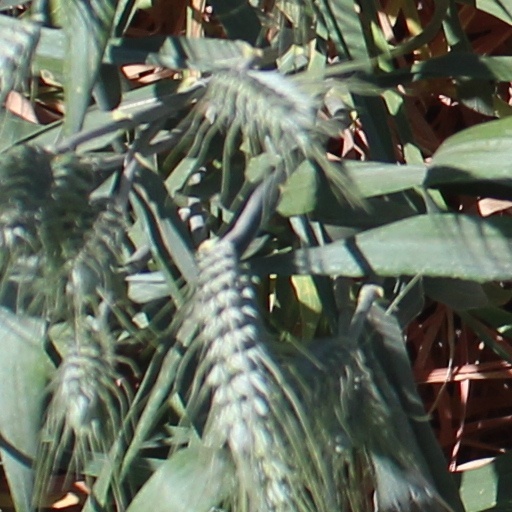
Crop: wheat